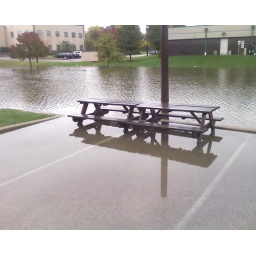
The water is around the picnic table legs. Last time we had lots of rain, the picnic tables were floating.